Hans-Peter Uhl

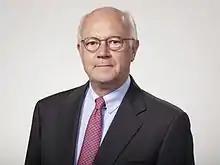

Hans-Peter Uhl (5 August 1944 – 27 October 2019) was a German politician of the Christian Social Union of Bavaria (CSU). He was a member of the Bundestag for almost 20 years.